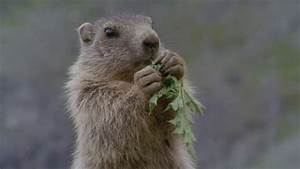
Label: squirrel